Maggie McIver

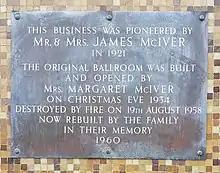
Plaque dedicated to Maggie and James McIver outside the Barrowland ballrooms

McIver hired over 300 barrows to local hawkers in her yard in Marshall Lane. This was in response to the Local Corporation wishing to stop local street traders and the street traders being charged by the police. In 1926, Maggie McIver decided to cover the market mainly to protect clothing hawkers from having their stock ruined. The market was fully enclosed two years later.